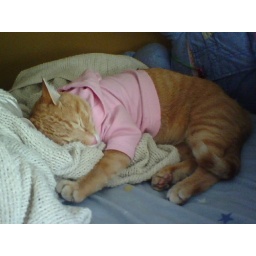
my kitty in his pink hoody.... don't ask.